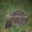
Label: porcupine